UE Figueres

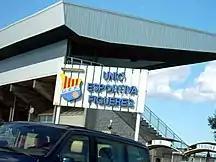
Vilatenim stadium

Note: this list includes players that have played at least 70 league games and/or have reached international status.